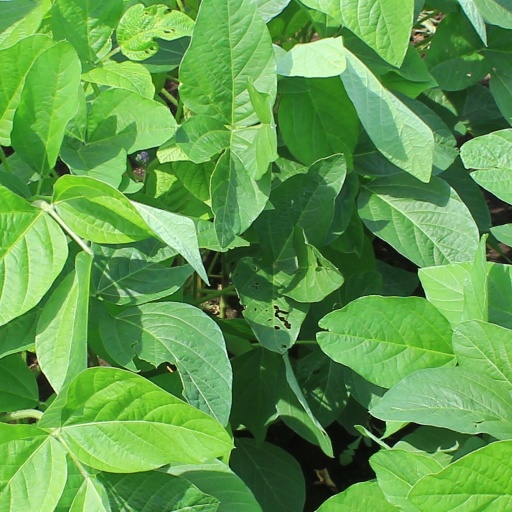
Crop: soybean